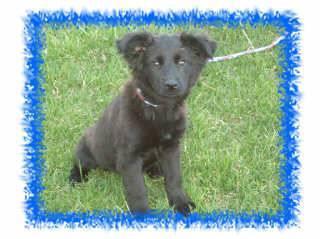
dog